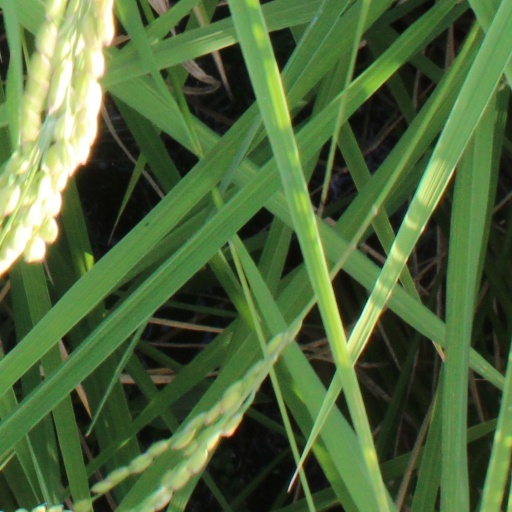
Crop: rice